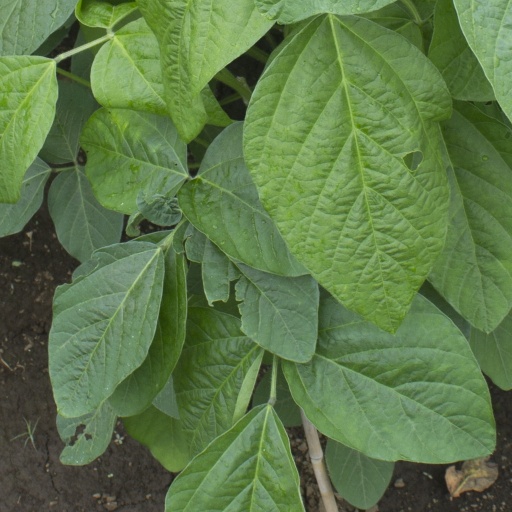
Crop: soybean